Edward McMillan-Scott

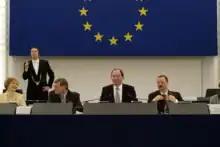
McMillan-Scott (centre)

McMillan-Scott was leader of the British Conservative MEPs between September 1997 and December 2001, and attended the Shadow Cabinet on European issues. On 23 July 2004 he was elected fourth of the 14 Vice-Presidents of the European Parliament. He was re-elected a vice-president in 2007, 2009 and 2012. McMillan-Scott's special responsibilities as vice-president included relations with national EU parliaments and the Euro-Mediterranean Parliamentary Assembly, which brings together 280 MPs from the EU, North Africa and the Middle East. After re-election as vice-president in 2009, his responsibilities as vice-president were Democracy and Human Rights, relations with national parliaments, and chairing the European Parliament's Audit Panel. After re-election in 2012 he continued with the democracy and human rights portfolio and additionally the Sakharov Prize Network and transatlantic relations.